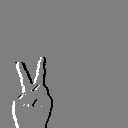
ASL letter: v